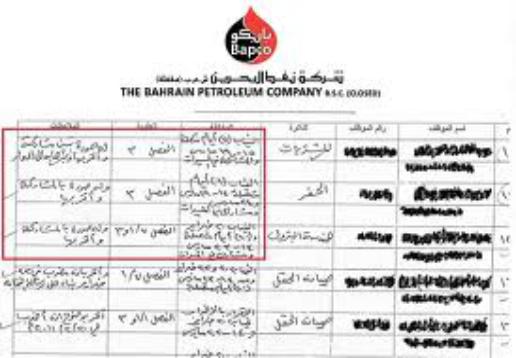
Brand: Bapco
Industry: Others